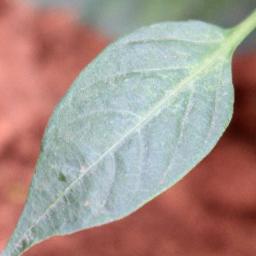
Label: healthy